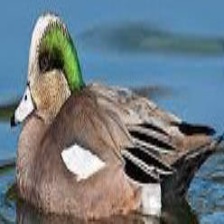
Species: AMERICAN WIGEON
Scientific name: MARECA AMERICANA
ImageNet parent category: drake